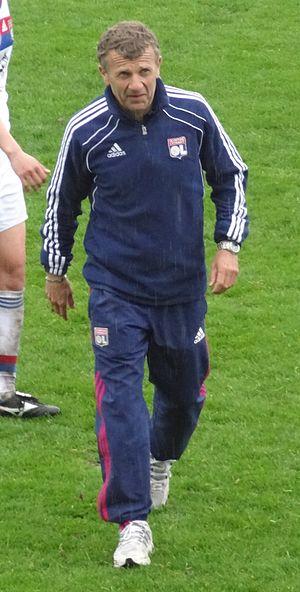
Patrice Lair, né le 16 juin 1961 à Saint-Brieuc, est un joueur et entraîneur de football français.
Amandine Henry, née le 28 septembre 1989 à Lille, est une footballeuse internationale française évoluant au poste de milieu de terrain depuis les années 2000.